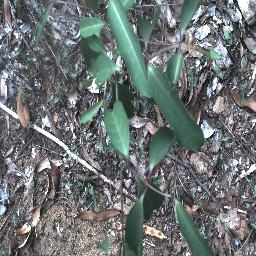
Label: rubber_vine